SS Gothenburg

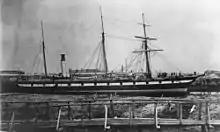
"Gothenburg" at Port Adelaide wharf after her lengthening in 1873

In 1873 "Gothenburg" was rebuilt at Adelaide to increase her range, cargo capacity and passenger accommodation.